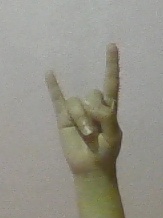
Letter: la